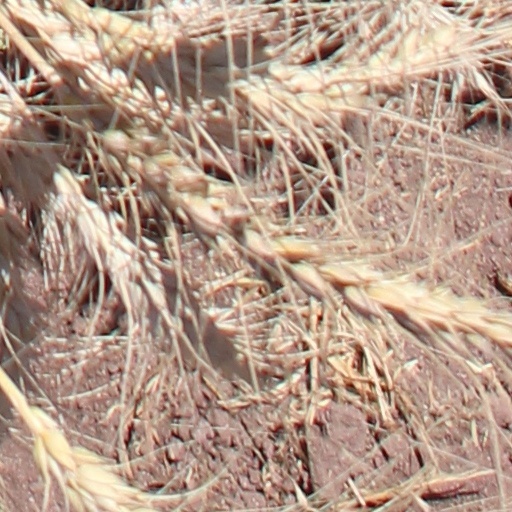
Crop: wheat